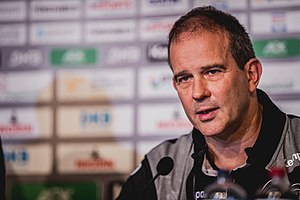
Henk Groener
Henk Groener er en hollandsk håndboldtræner, som er træner for det tyske kvindelandshold siden 2018. Han har tidligere trænet Hollands kvindehåndboldlandshold.